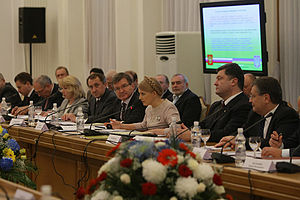
Petro Porosjenko / Udenrigsminister og minister for handel
Julia Timosjenko og Porosjenko på den russisk-ukrainske internationale kommissions møde i 2009.
Petro Oleksíjovytj Porosjenko er Ukraines præsident, ukrainsk oligark og politiker. Porosjenko er tidligere udenrigsminister og minister for handel og økonomisk udvikling, og er omtalt som en af de mest indflydelsesrige personer i ukrainsk politik. Fra februar 2007 til marts 2012 var Porosjenko leder af Ukraines nationalbanks bestyrelse. Porosjenko blev valgt til præsident den 25. maj 2014 med mere end 54 % af stemmerne i første runde, og undgik dermed en anden valgrunde.